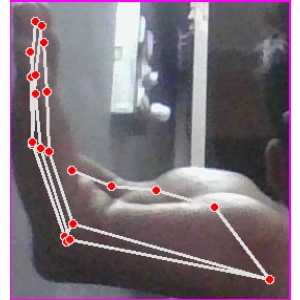
अक्षर: स